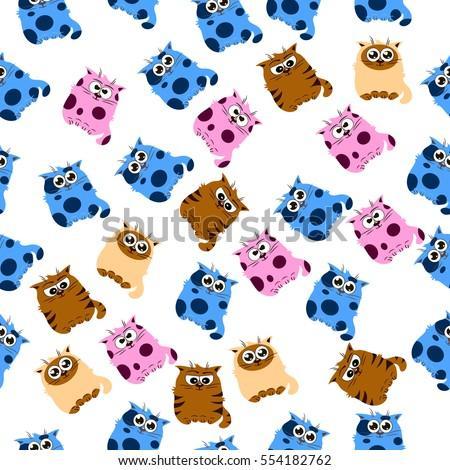
very high quality original trendy vector seamless pattern with a cat